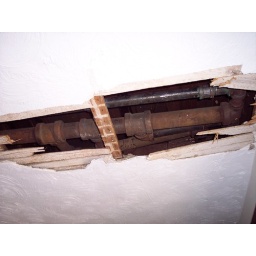
pipe broke in first floor ceiling and some pipe and hot water heater were replaced